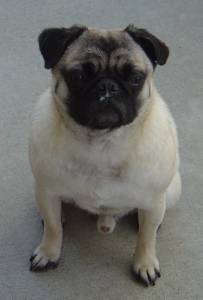
Animal: dog
Breed: pug